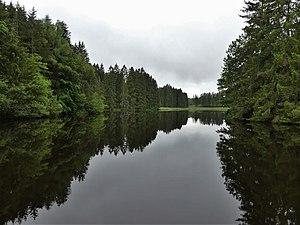
L'étang de la Chabassière alimenté par un affluent de la Banize, commune de Vallière, Creuse, France.
La Banize, ou anciennement Banise, est une rivière française du département de la Creuse, en région Nouvelle-Aquitaine, affluent du Taurion et sous-affluent de la Loire par la Vienne.
Vallière est une commune française située dans le département de la Creuse en région Nouvelle-Aquitaine.